José Díez de la Cortina y Olaeta

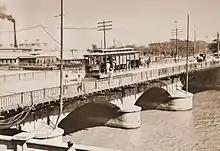
Manila, 1890s

Upon outbreak of the Philippine Revolution in 1896 Cortina initially remained in Manila. In September he joined Escuadron de Voluntarios, a cavalry militia unit. Since the squadron did not form part of regular army, its officers were elected; he was chosen teniente ayudante. The squadron initially performed patrol duties in endangered boroughs of Manila like Santa Mesa and Balic-Balic in Sampaloc district, Loma and Gagalanging in Santa Cruz and in Tondo; their tasks covered also vigilance at main bridges in San Fernando de Dilao and Malate. At later stage the cavalry escorted convoys to besieged pockets of Spanish resistance like Parañaque. In November 1986 Díez was assigned to operations in Cavite and fought at Binakayan-Dalahican. At unspecified time and at own request he was transferred to 2. Brigade of general , engaged in southern provinces of Luzon at least until the battle of Presa Molino in March 1897. His bravery in action earned Cortina a number of military awards and promotion to captain, but his last months in the Philippines are not clear. The 1898 official annual listed him as secretary of Comisión Superior de Instrucción Primaria on the islands, but in January 1898 he was released from administration and later that year returned to Spain.